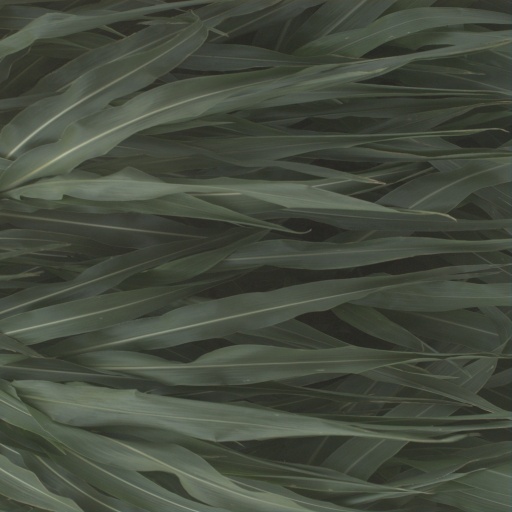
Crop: sorghum